Theodor Pallady Museum

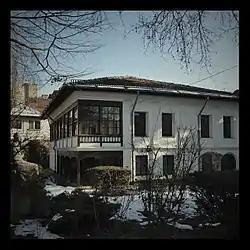
Melik House / Theodor Pallady Museum

The Theodor Pallady Museum is a museum located at 22 Spătarului Street in Bucharest, Romania. Situated in one of the oldest surviving merchant houses in the city, it includes many works by the well-known Romanian painter Theodor Pallady, as well as a number of European and Oriental furniture pieces. Built in the second half of the 18th century, the house is named after its most illustrious owner, Iacob Melic.